Industrial enzymes

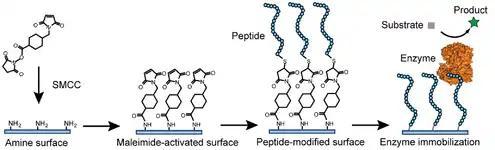

Many binding chemistries may be used to adhere an enzyme to a surface to varying degrees of success. The most successful covalent binding techniques include binding via glutaraldehyde to amino groups and N-hydroxysuccinide esters. These immobilization techniques occur at ambient temperatures in mild conditions, which have limited potential to modify the structure and function of the enzyme.